Aryadeva

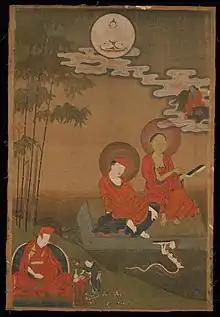
Nagarjuna and Aryadeva

Āryadeva (fl. 3rd century CE) (Chinese: 提婆 菩薩 "Tipo pusa" meaning Deva Bodhisattva), was a Mahayana Buddhist monk, a disciple of Nagarjuna and a Madhyamaka philosopher. Most sources agree that he was from "Siṃhala", which some scholars identify with Sri Lanka. After Nagarjuna, he is considered to be the next most important figure of the Indian Madhyamaka school.